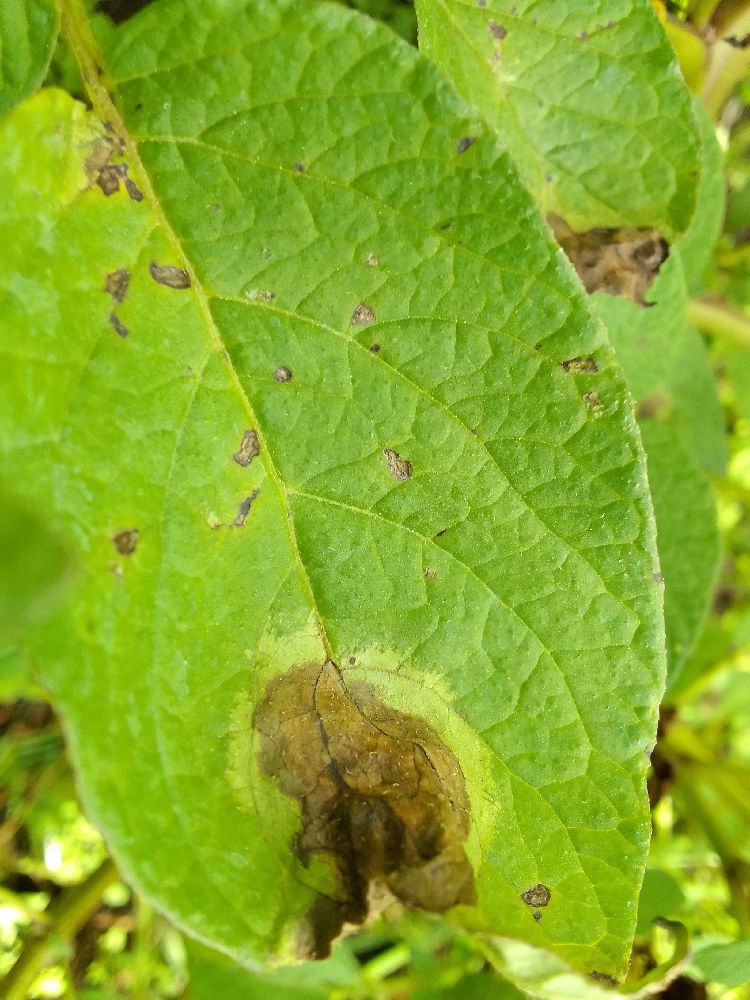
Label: Late blight